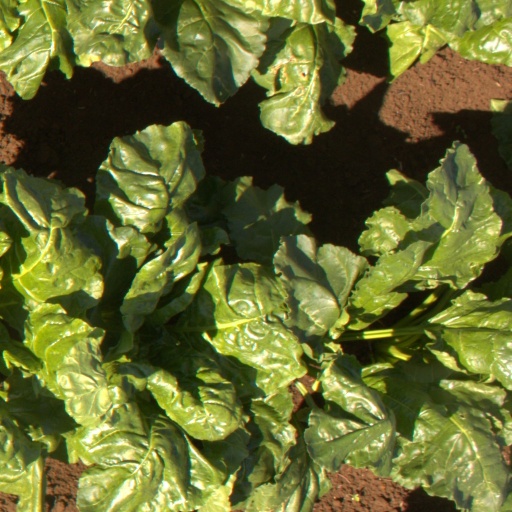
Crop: sugar beet